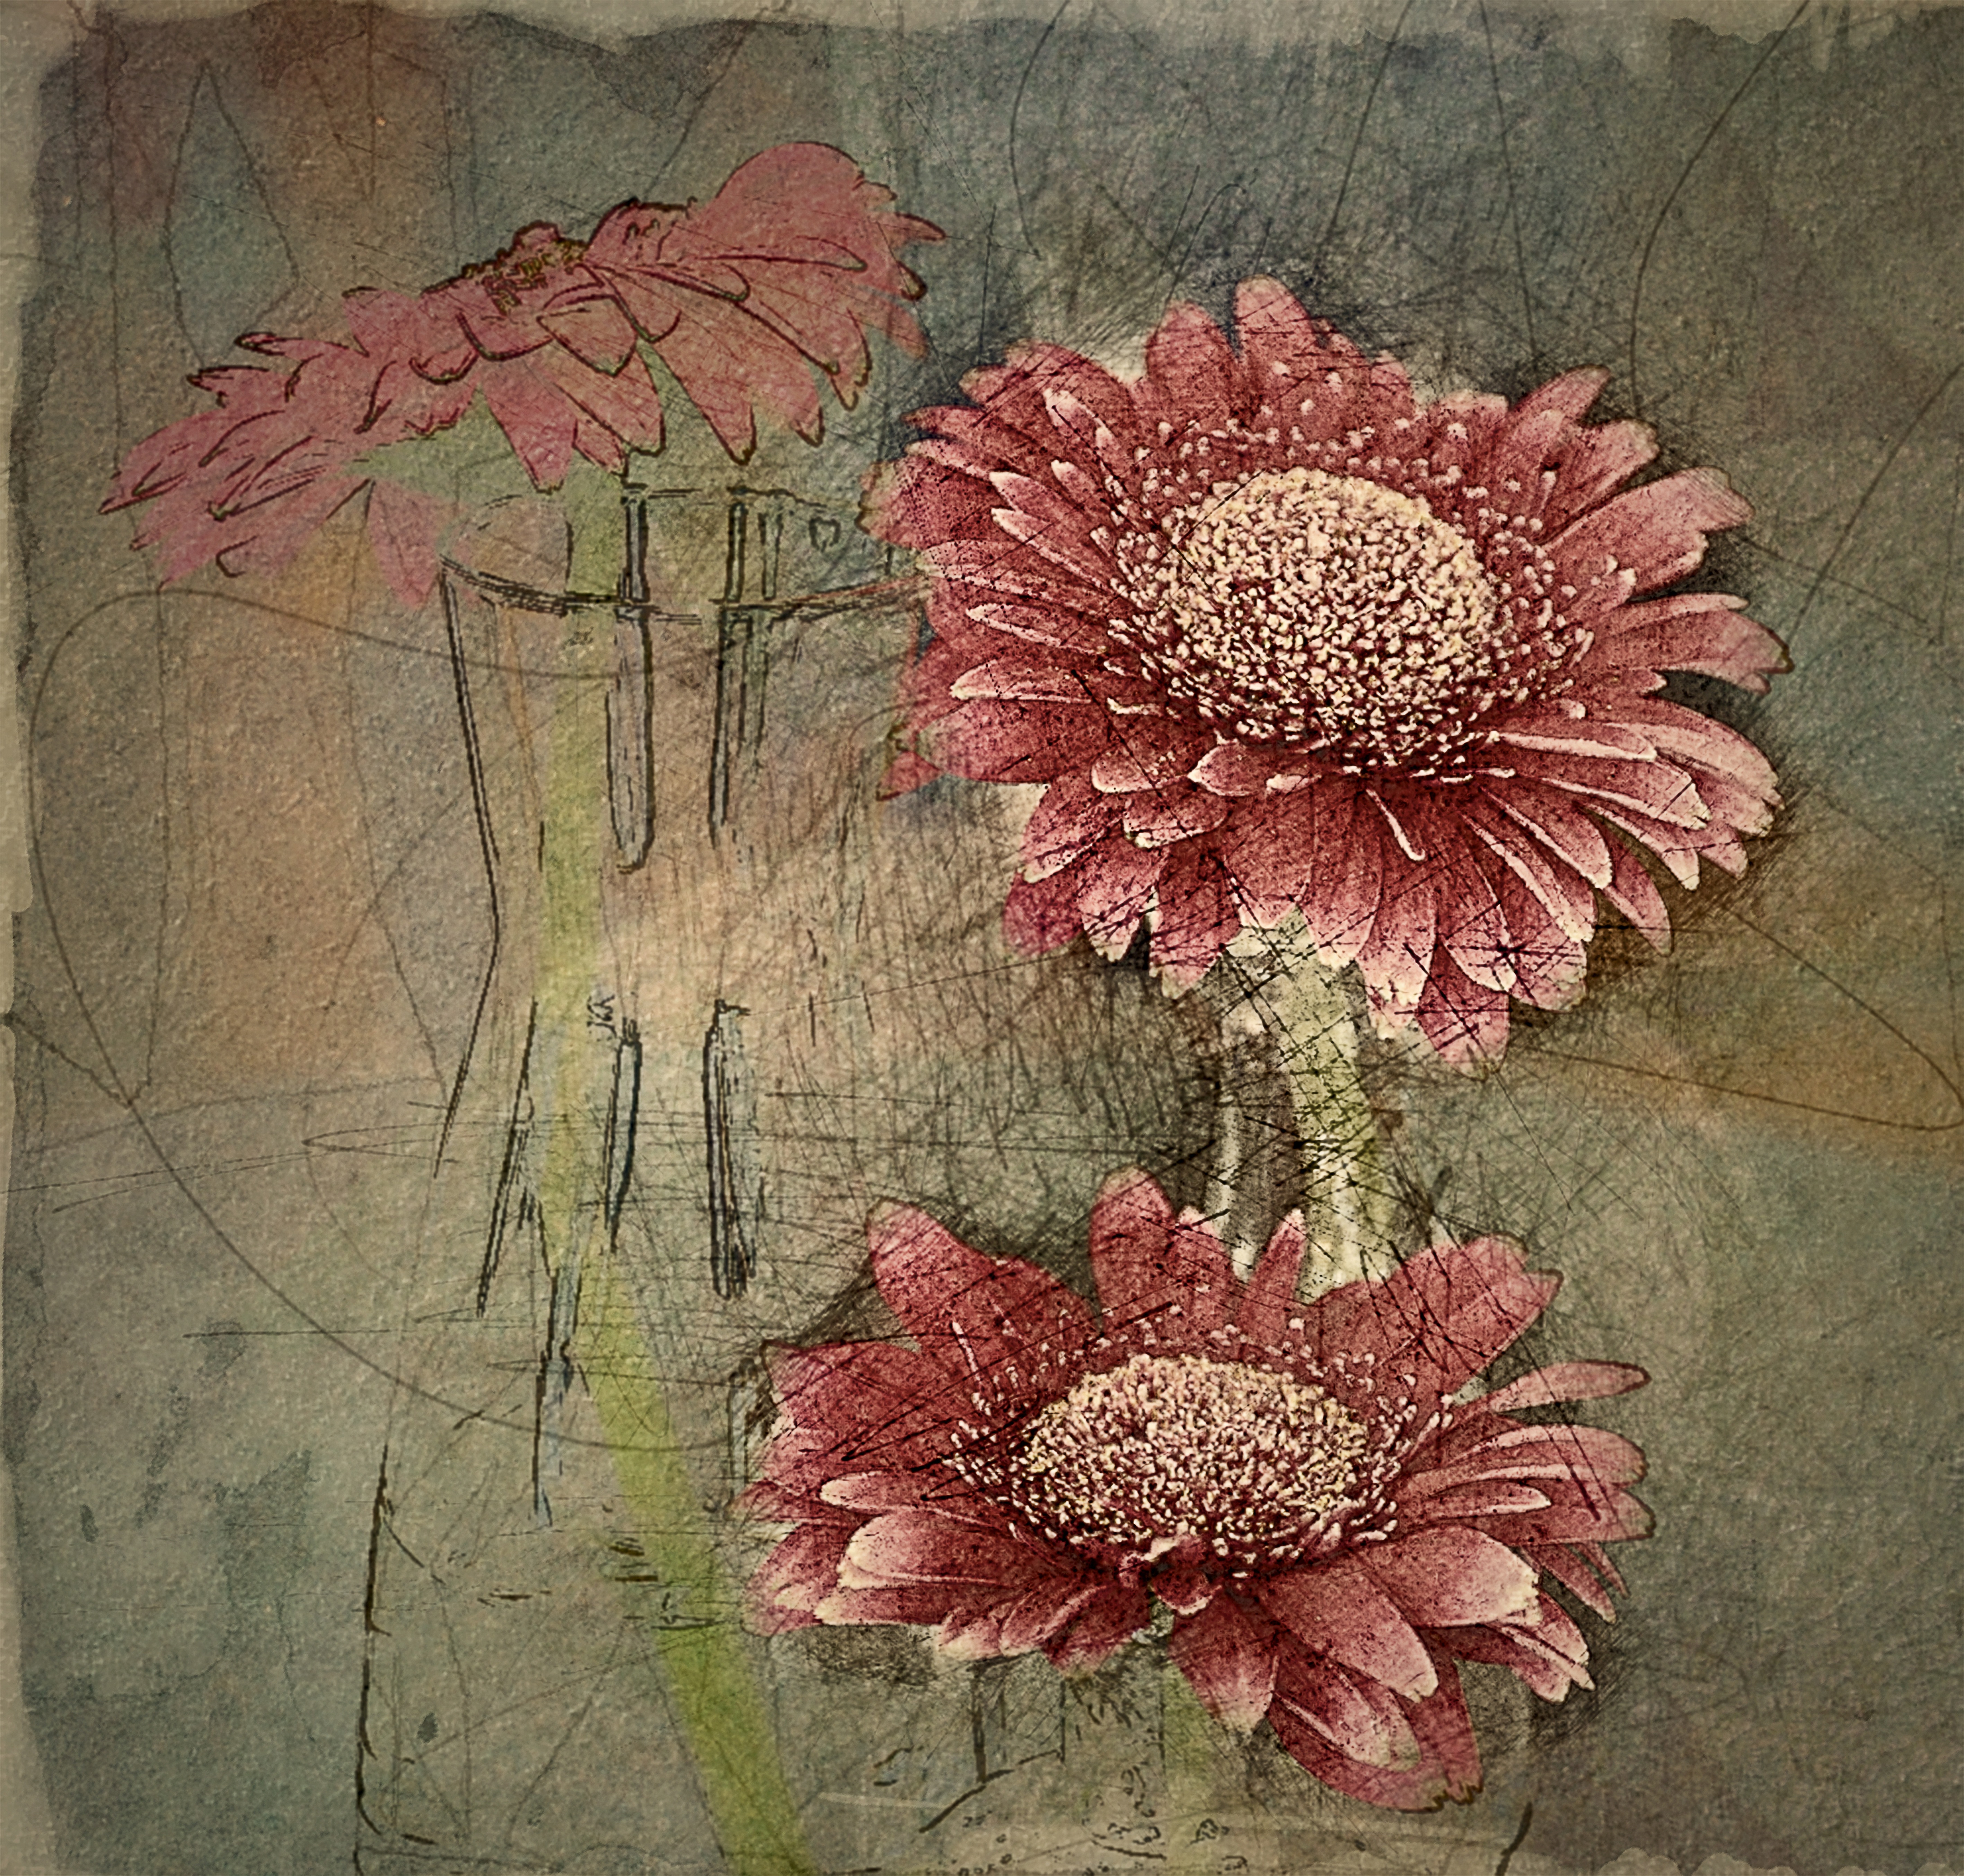
plant, flower, pattern, red, botany, pink, flora, still life, painting, flowers, textile, art, drawing, tapestry, floristry, peony, modern art, flowering plant, daisy family, land plant